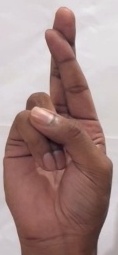
ASL sign: R